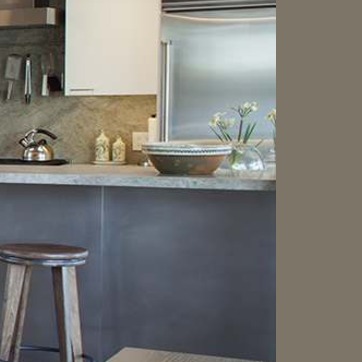
Material: polishedstone